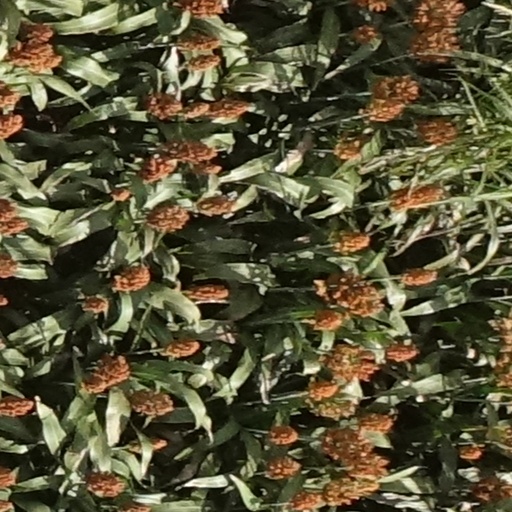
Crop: sorghum